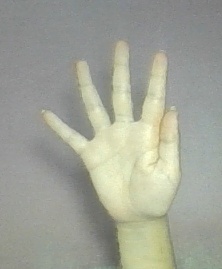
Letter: sheen